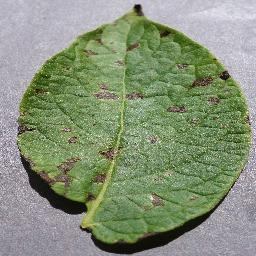
Label: Potato___Early_blight